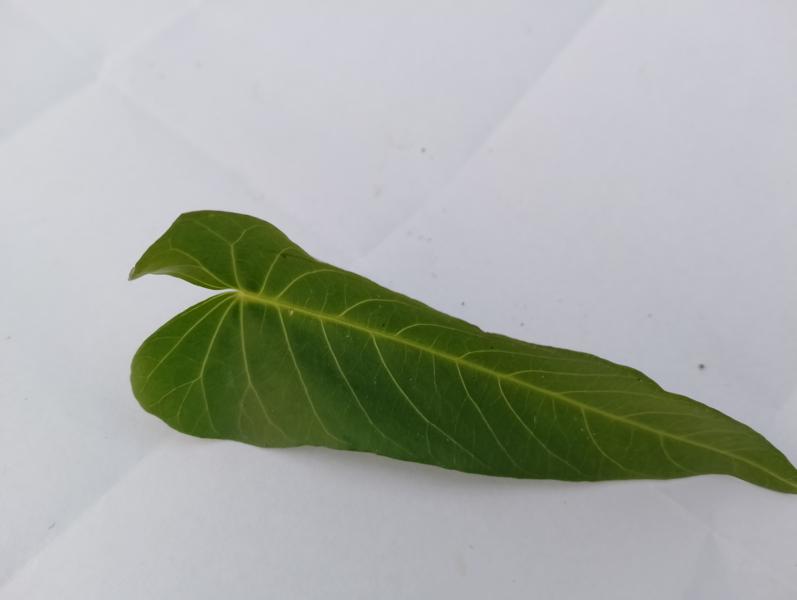
Weed species: Ipomoea aquatic